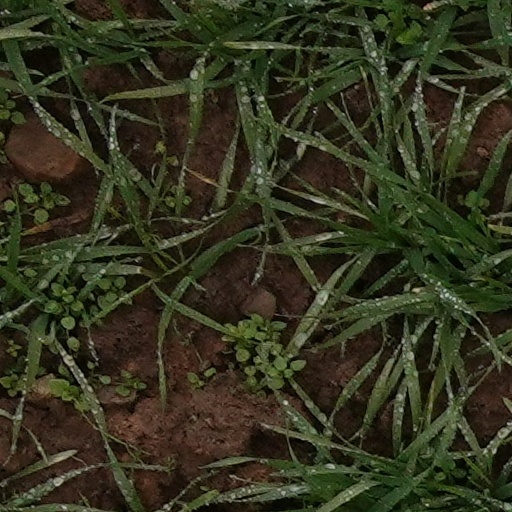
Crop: wheat